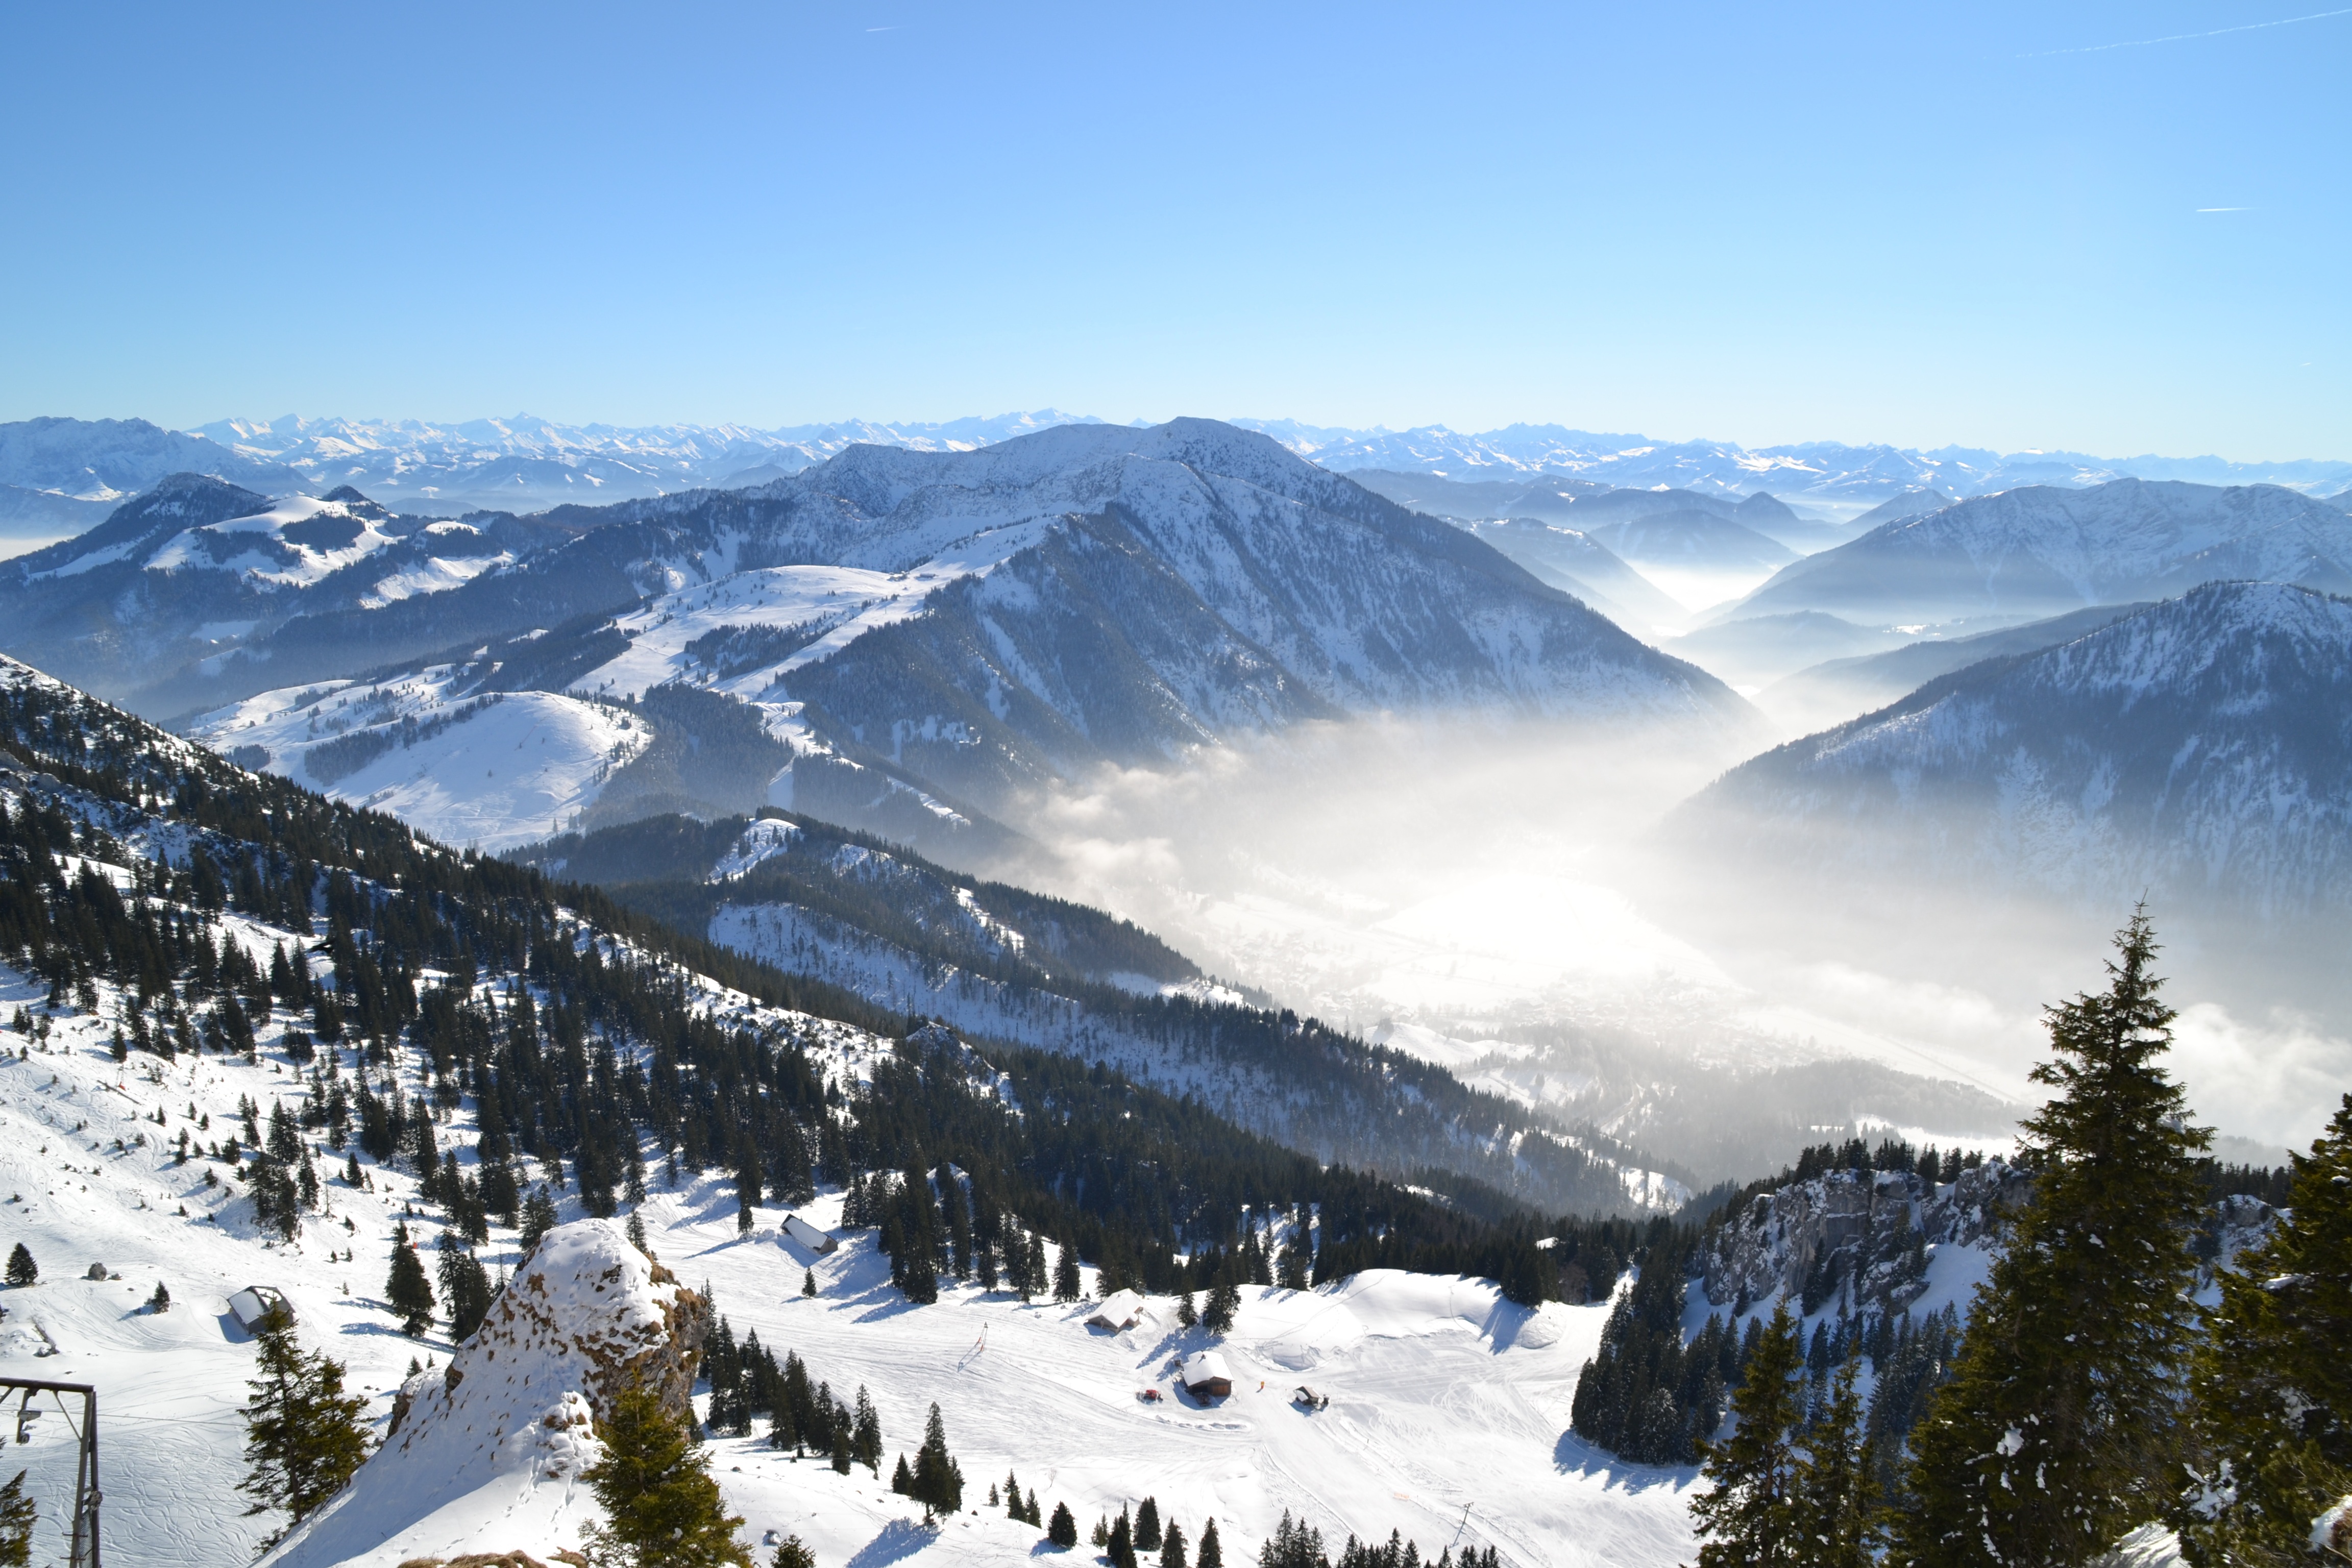
mountain, snow, winter, mountain range, weather, skiing, season, ridge, winter sport, resort, alps, ski, cirque, piste, landform, mountain pass, wendelstein, ski equipment, mountainous landforms, geological phenomenon, bayrischzell, sudelfeld